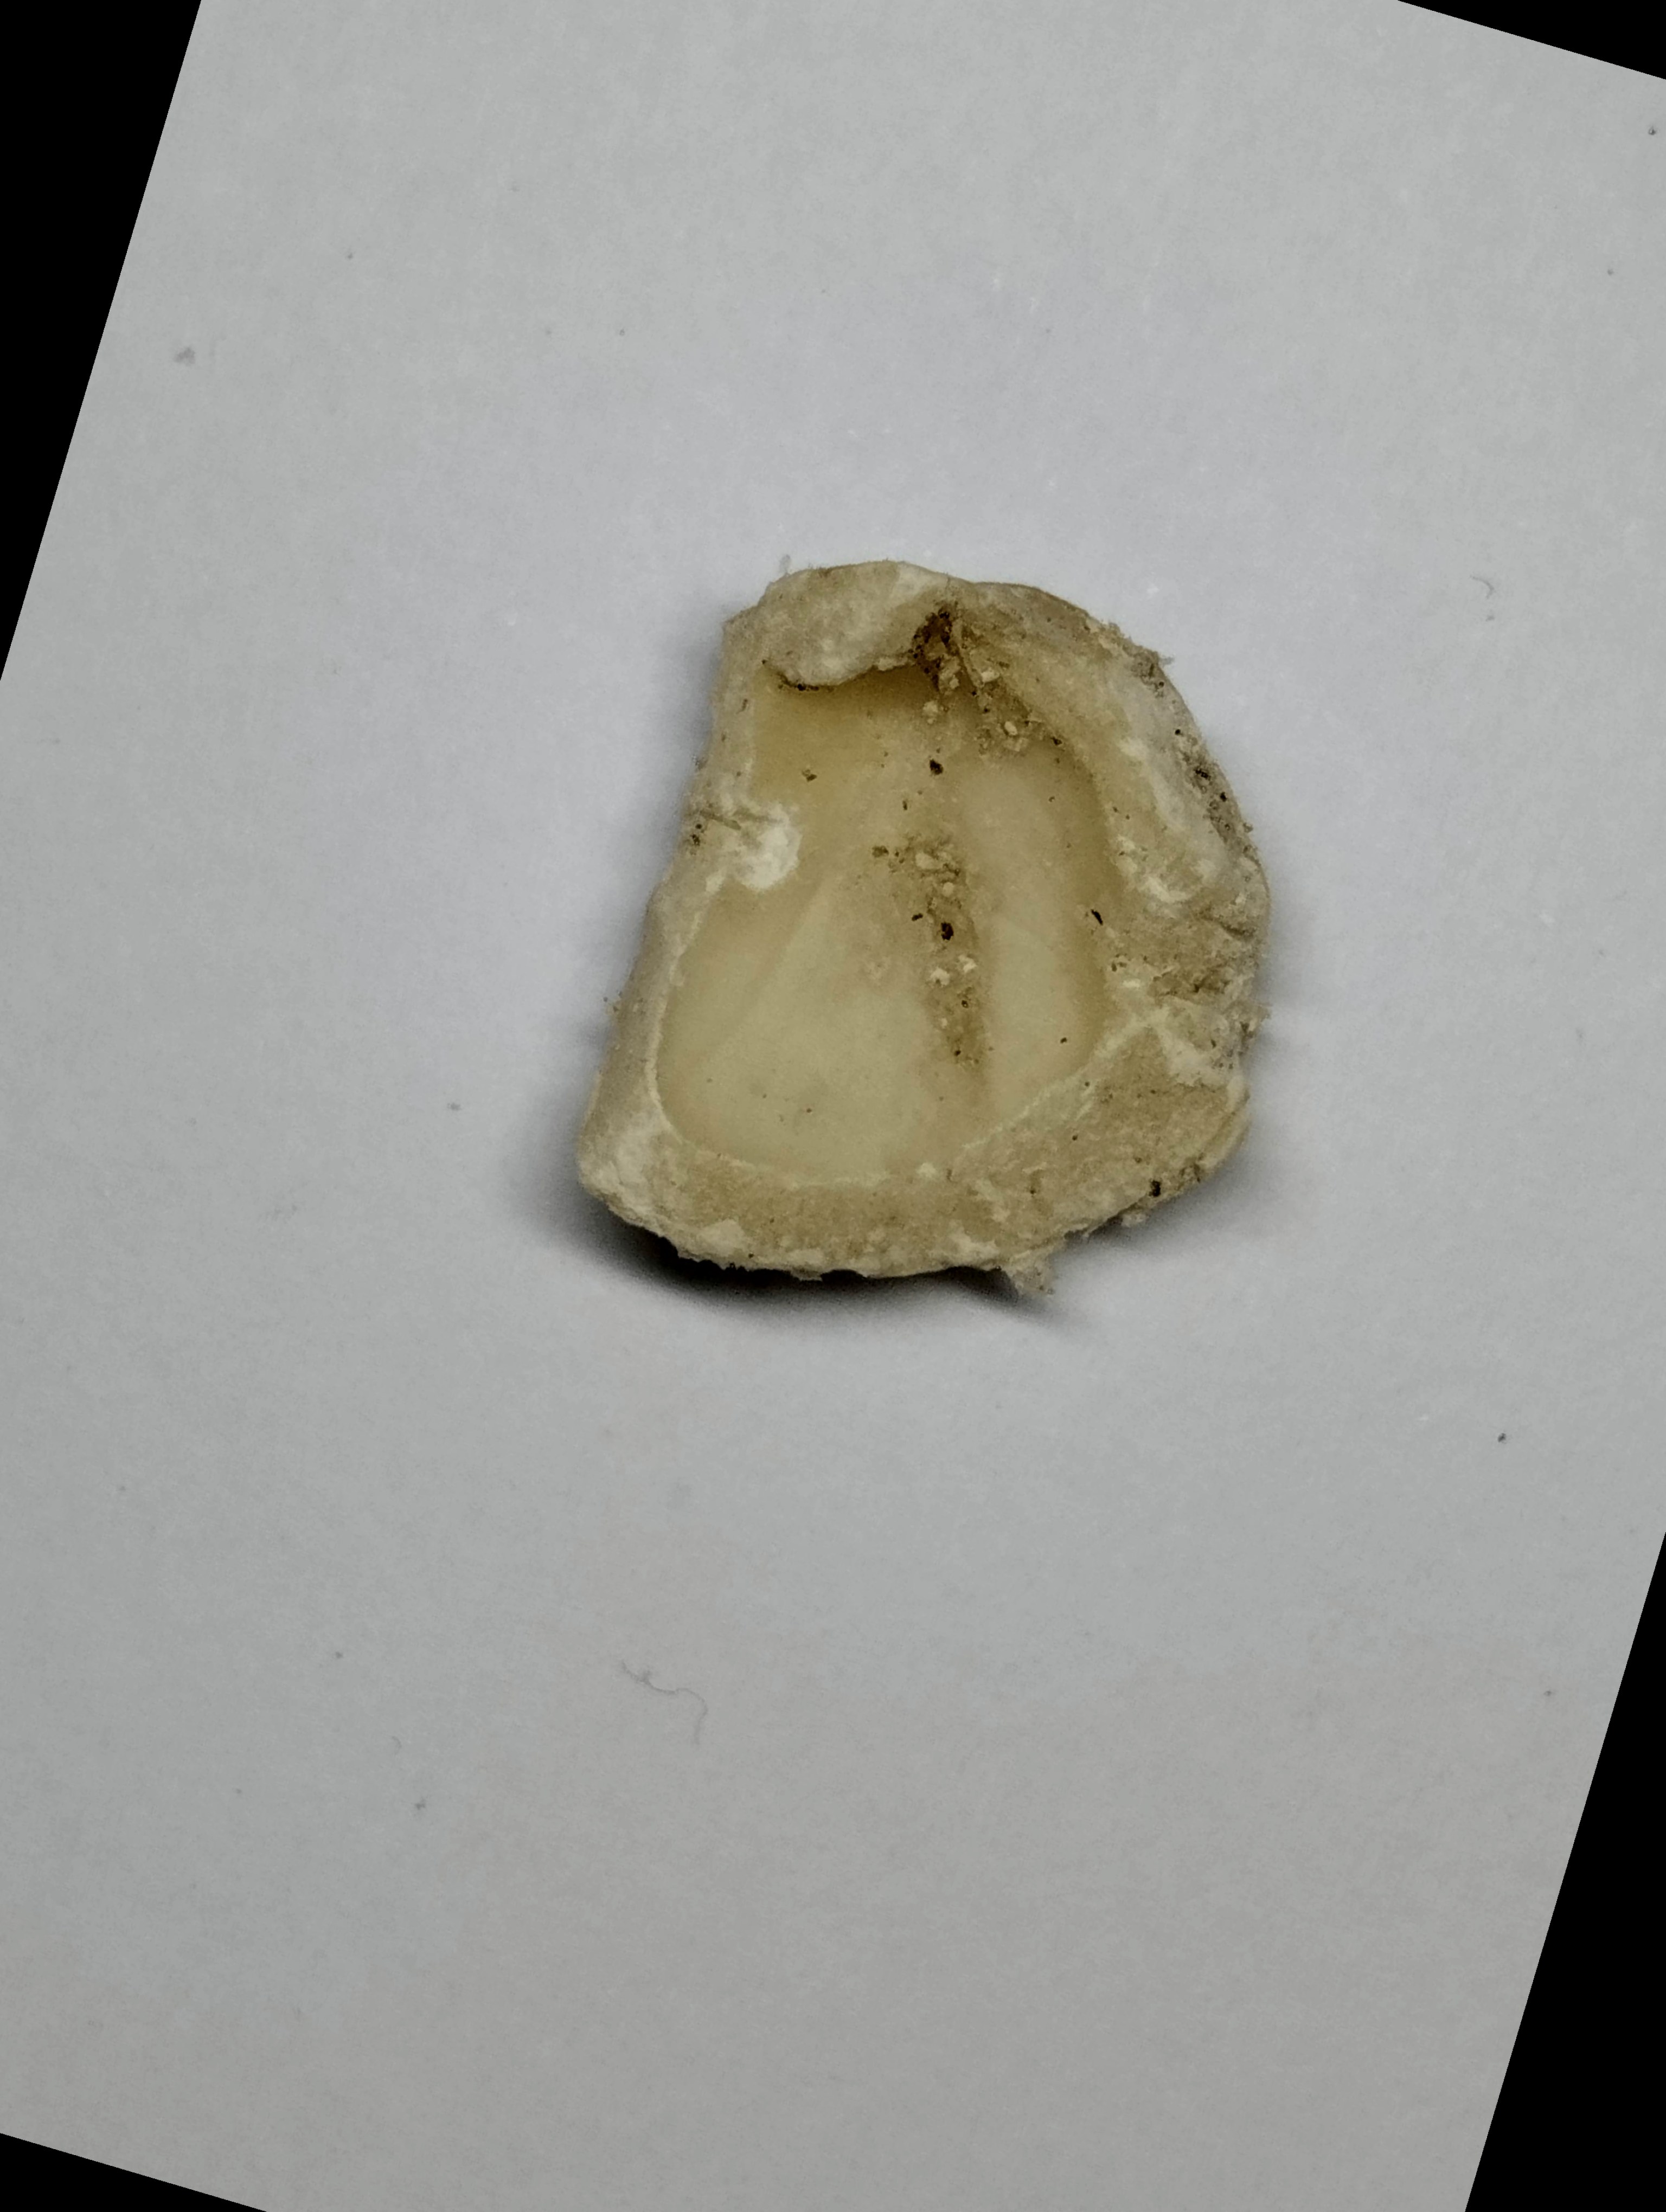
Label: rusak (damaged seed)